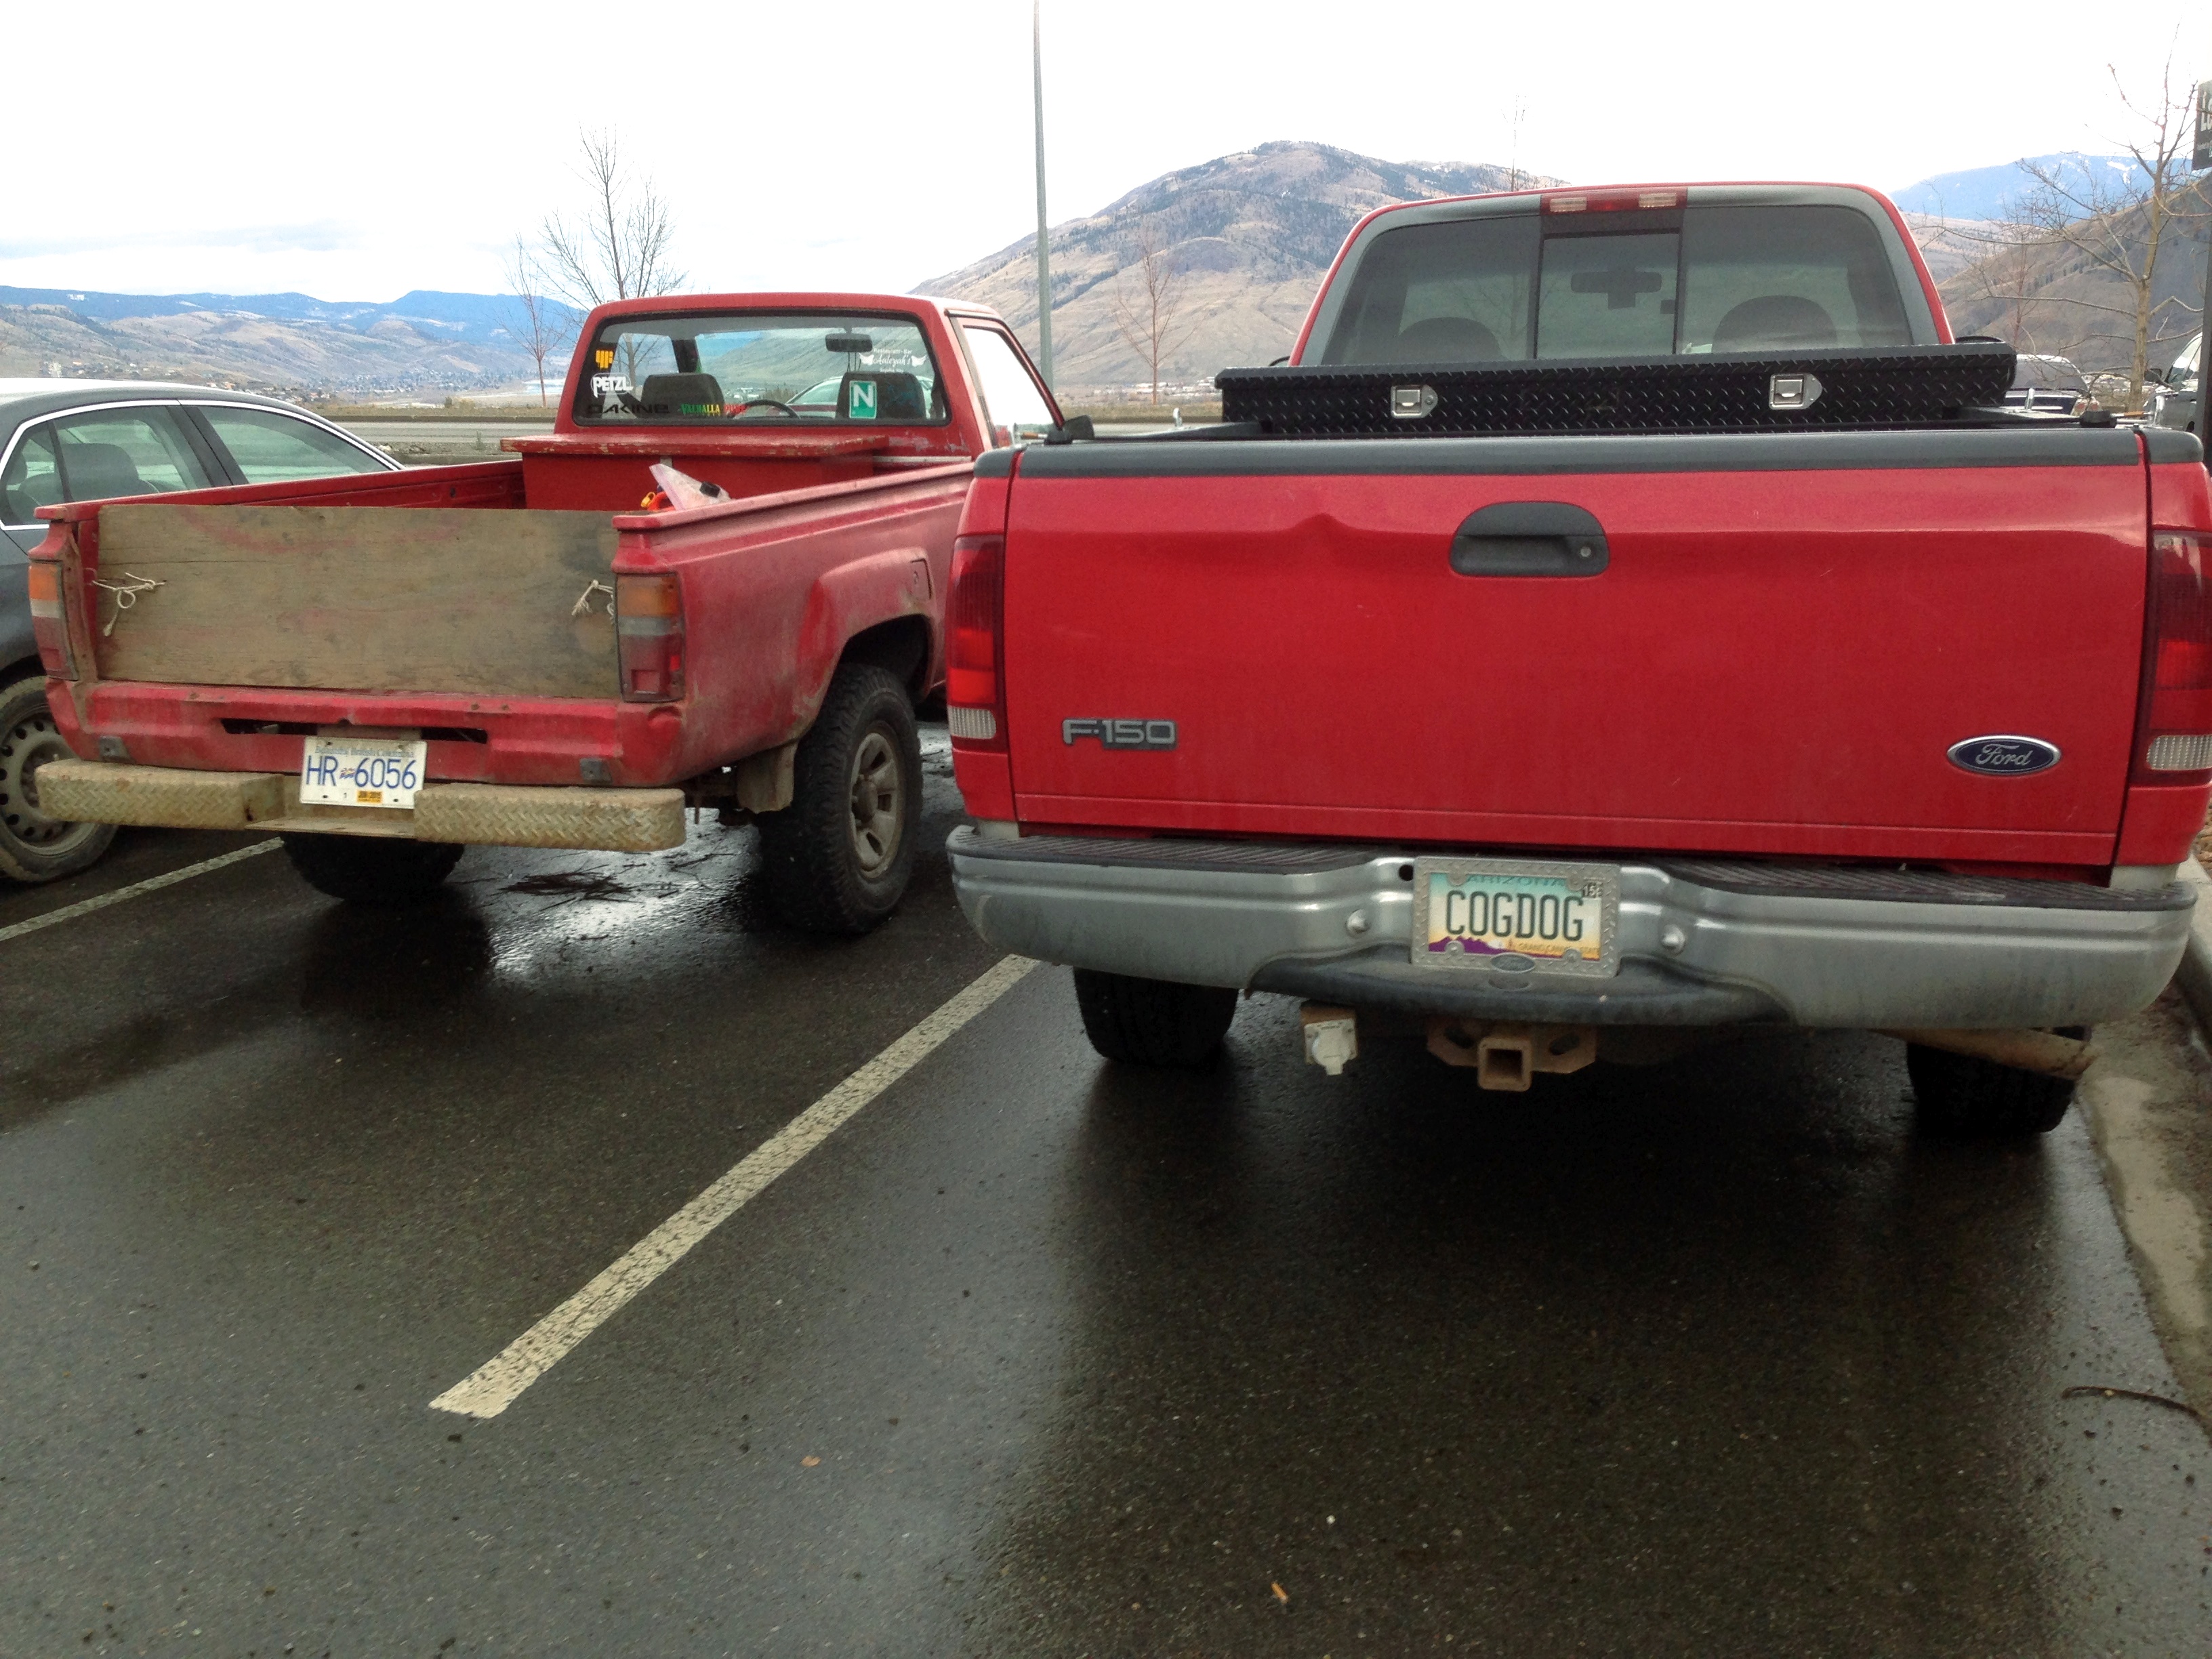
car, truck, vehicle, motor vehicle, bumper, pickup truck, land vehicle, automobile make, automotive exterior, truck bed part